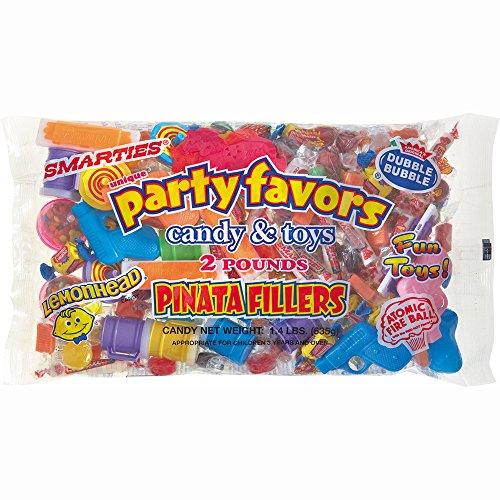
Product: Pinata Filler with Assorted Candy and Toys, 2lbs
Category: Toys & Games | Party Supplies | Piñatas
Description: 2lb Bag of Pinata Filler with Assorted Candy and Toys.
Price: $16.47
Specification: ProductDimensions:2.2x8.5x15.5inches|ItemWeight:2pounds|ShippingWeight:2.1pounds(Viewshippingratesandpolicies)|ASIN:B000E82XNA|Itemmodelnumber:46072|Manufacturerrecommendedage:36months-12years